Mì Quảng
Also known as:
en-simple - Simple English: Mì Quảng noodles
fr - French: Mì Quảng
jv - Javanese: Mì Quảng
th - Thai: หมี่กว๋าง
vi - Vietnamese: Mì Quảng
zh - Chinese: 廣南麵
Category: noodle (rice noodle)
Cuisine: Vietnamese
Associated cuisines: Vietnamese
Area: Quang Nam
Countries: Vietnam
Region: South Eastern Asia

The main ingredients of the dish are rice noodles, meat, and herbs, most commonly served with a small amount of broth, which is generally infused with turmeric. Peanut oil can also be added to make the dish more flavorful.

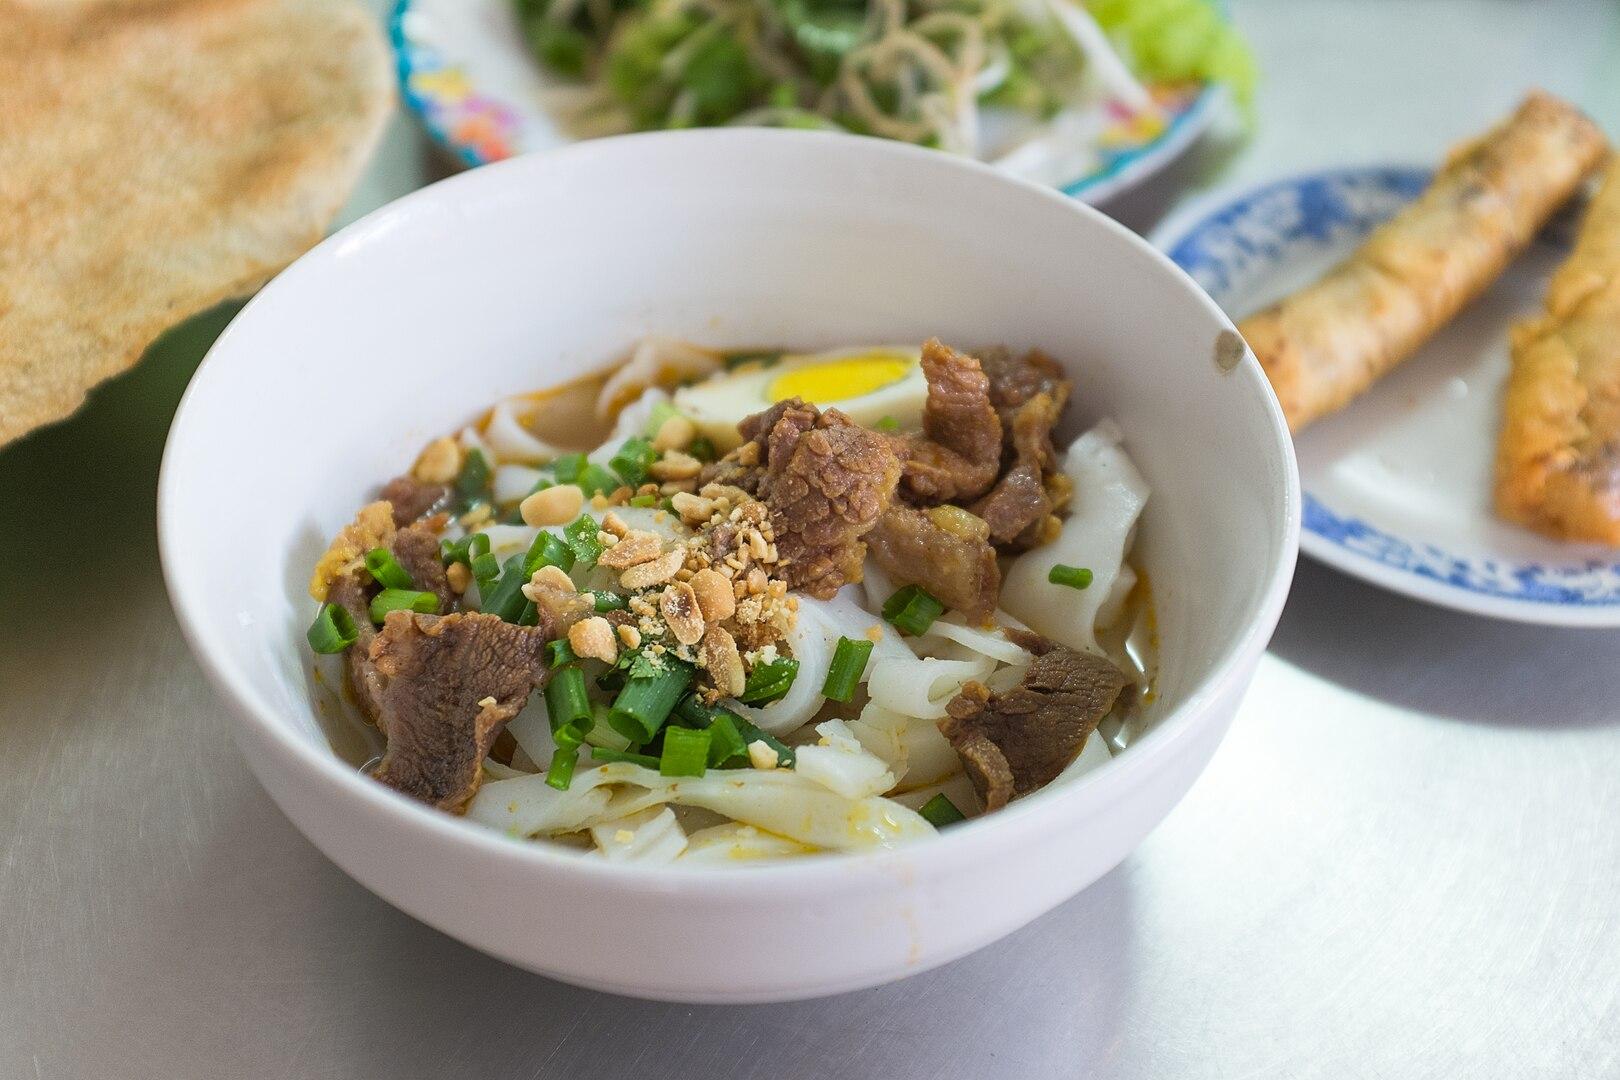
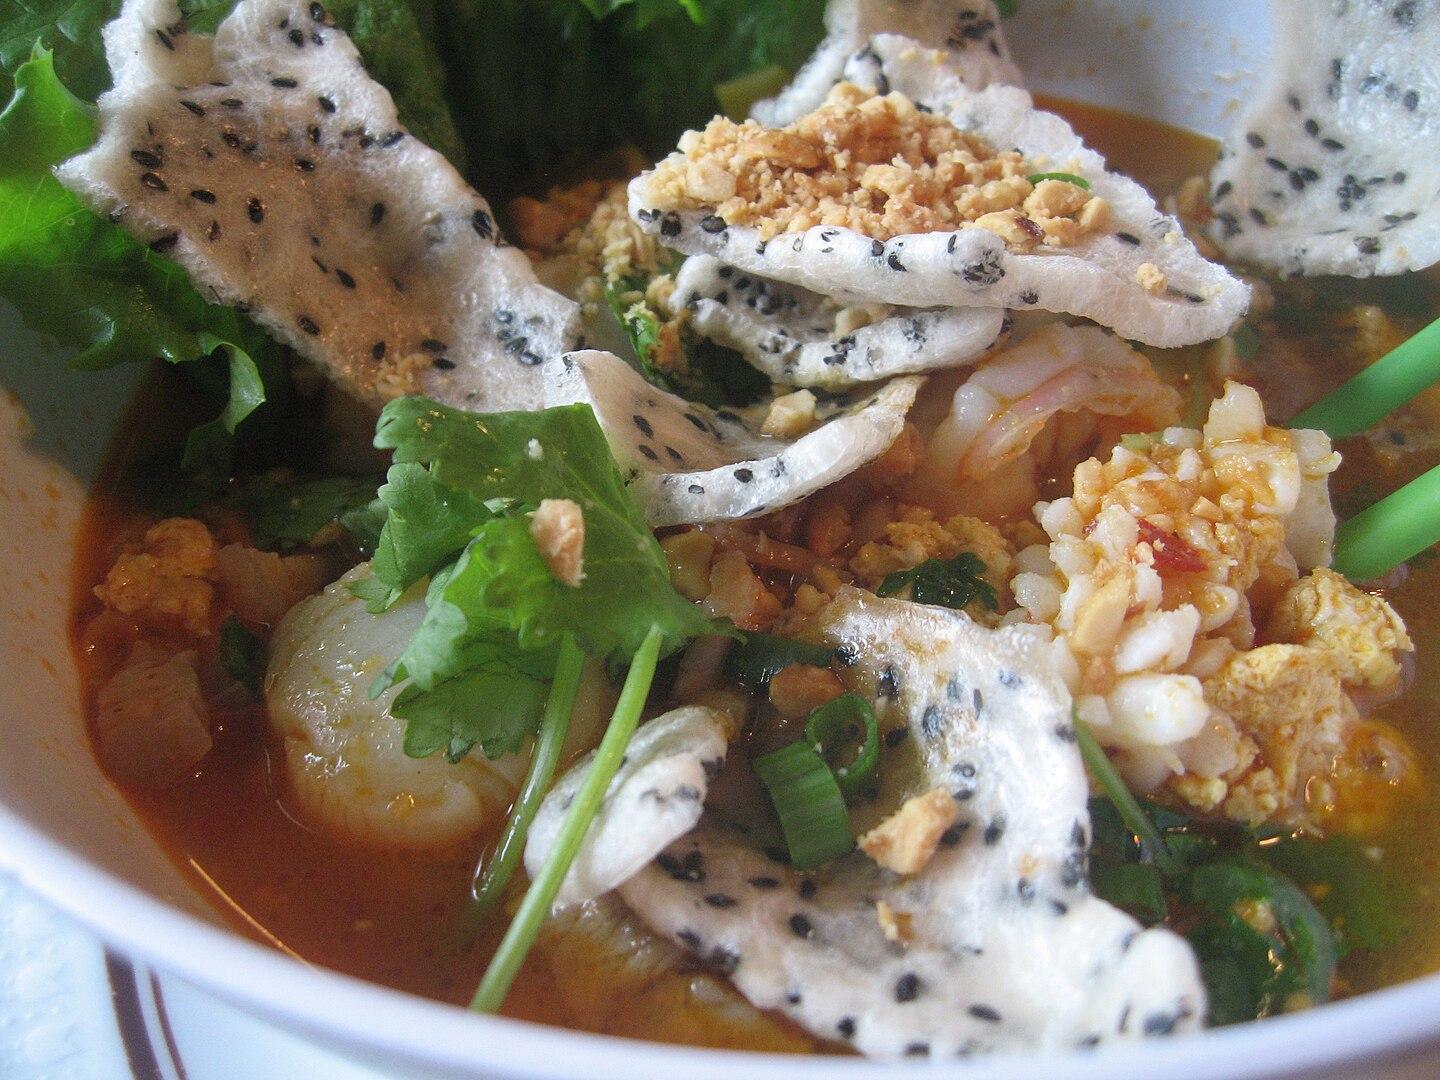
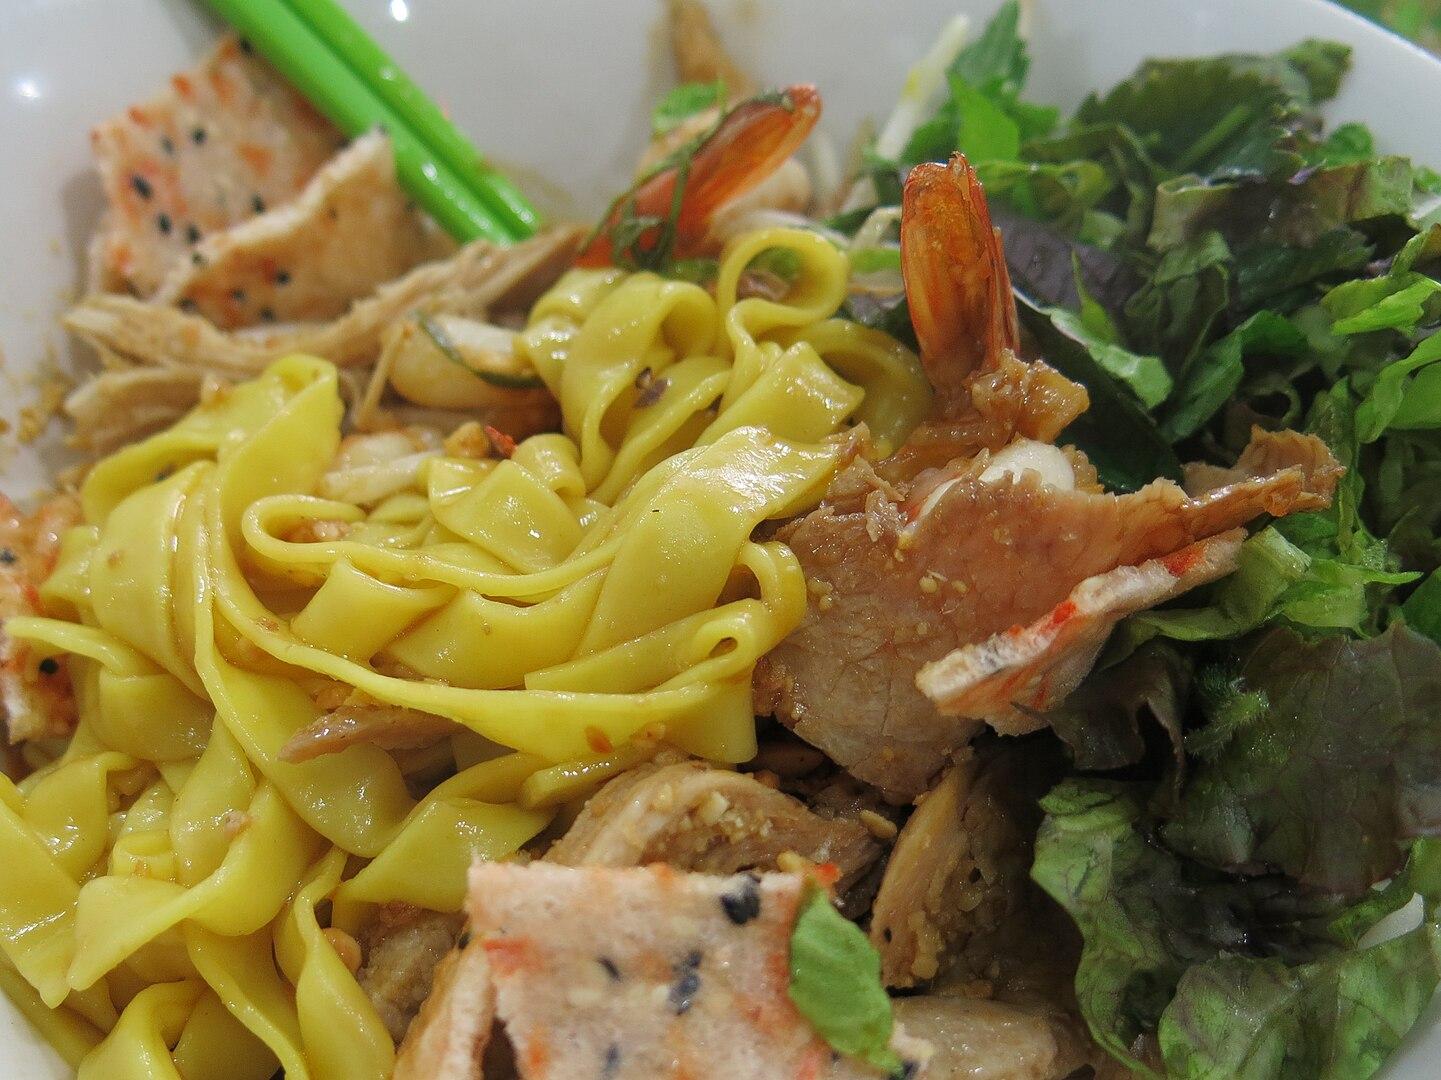
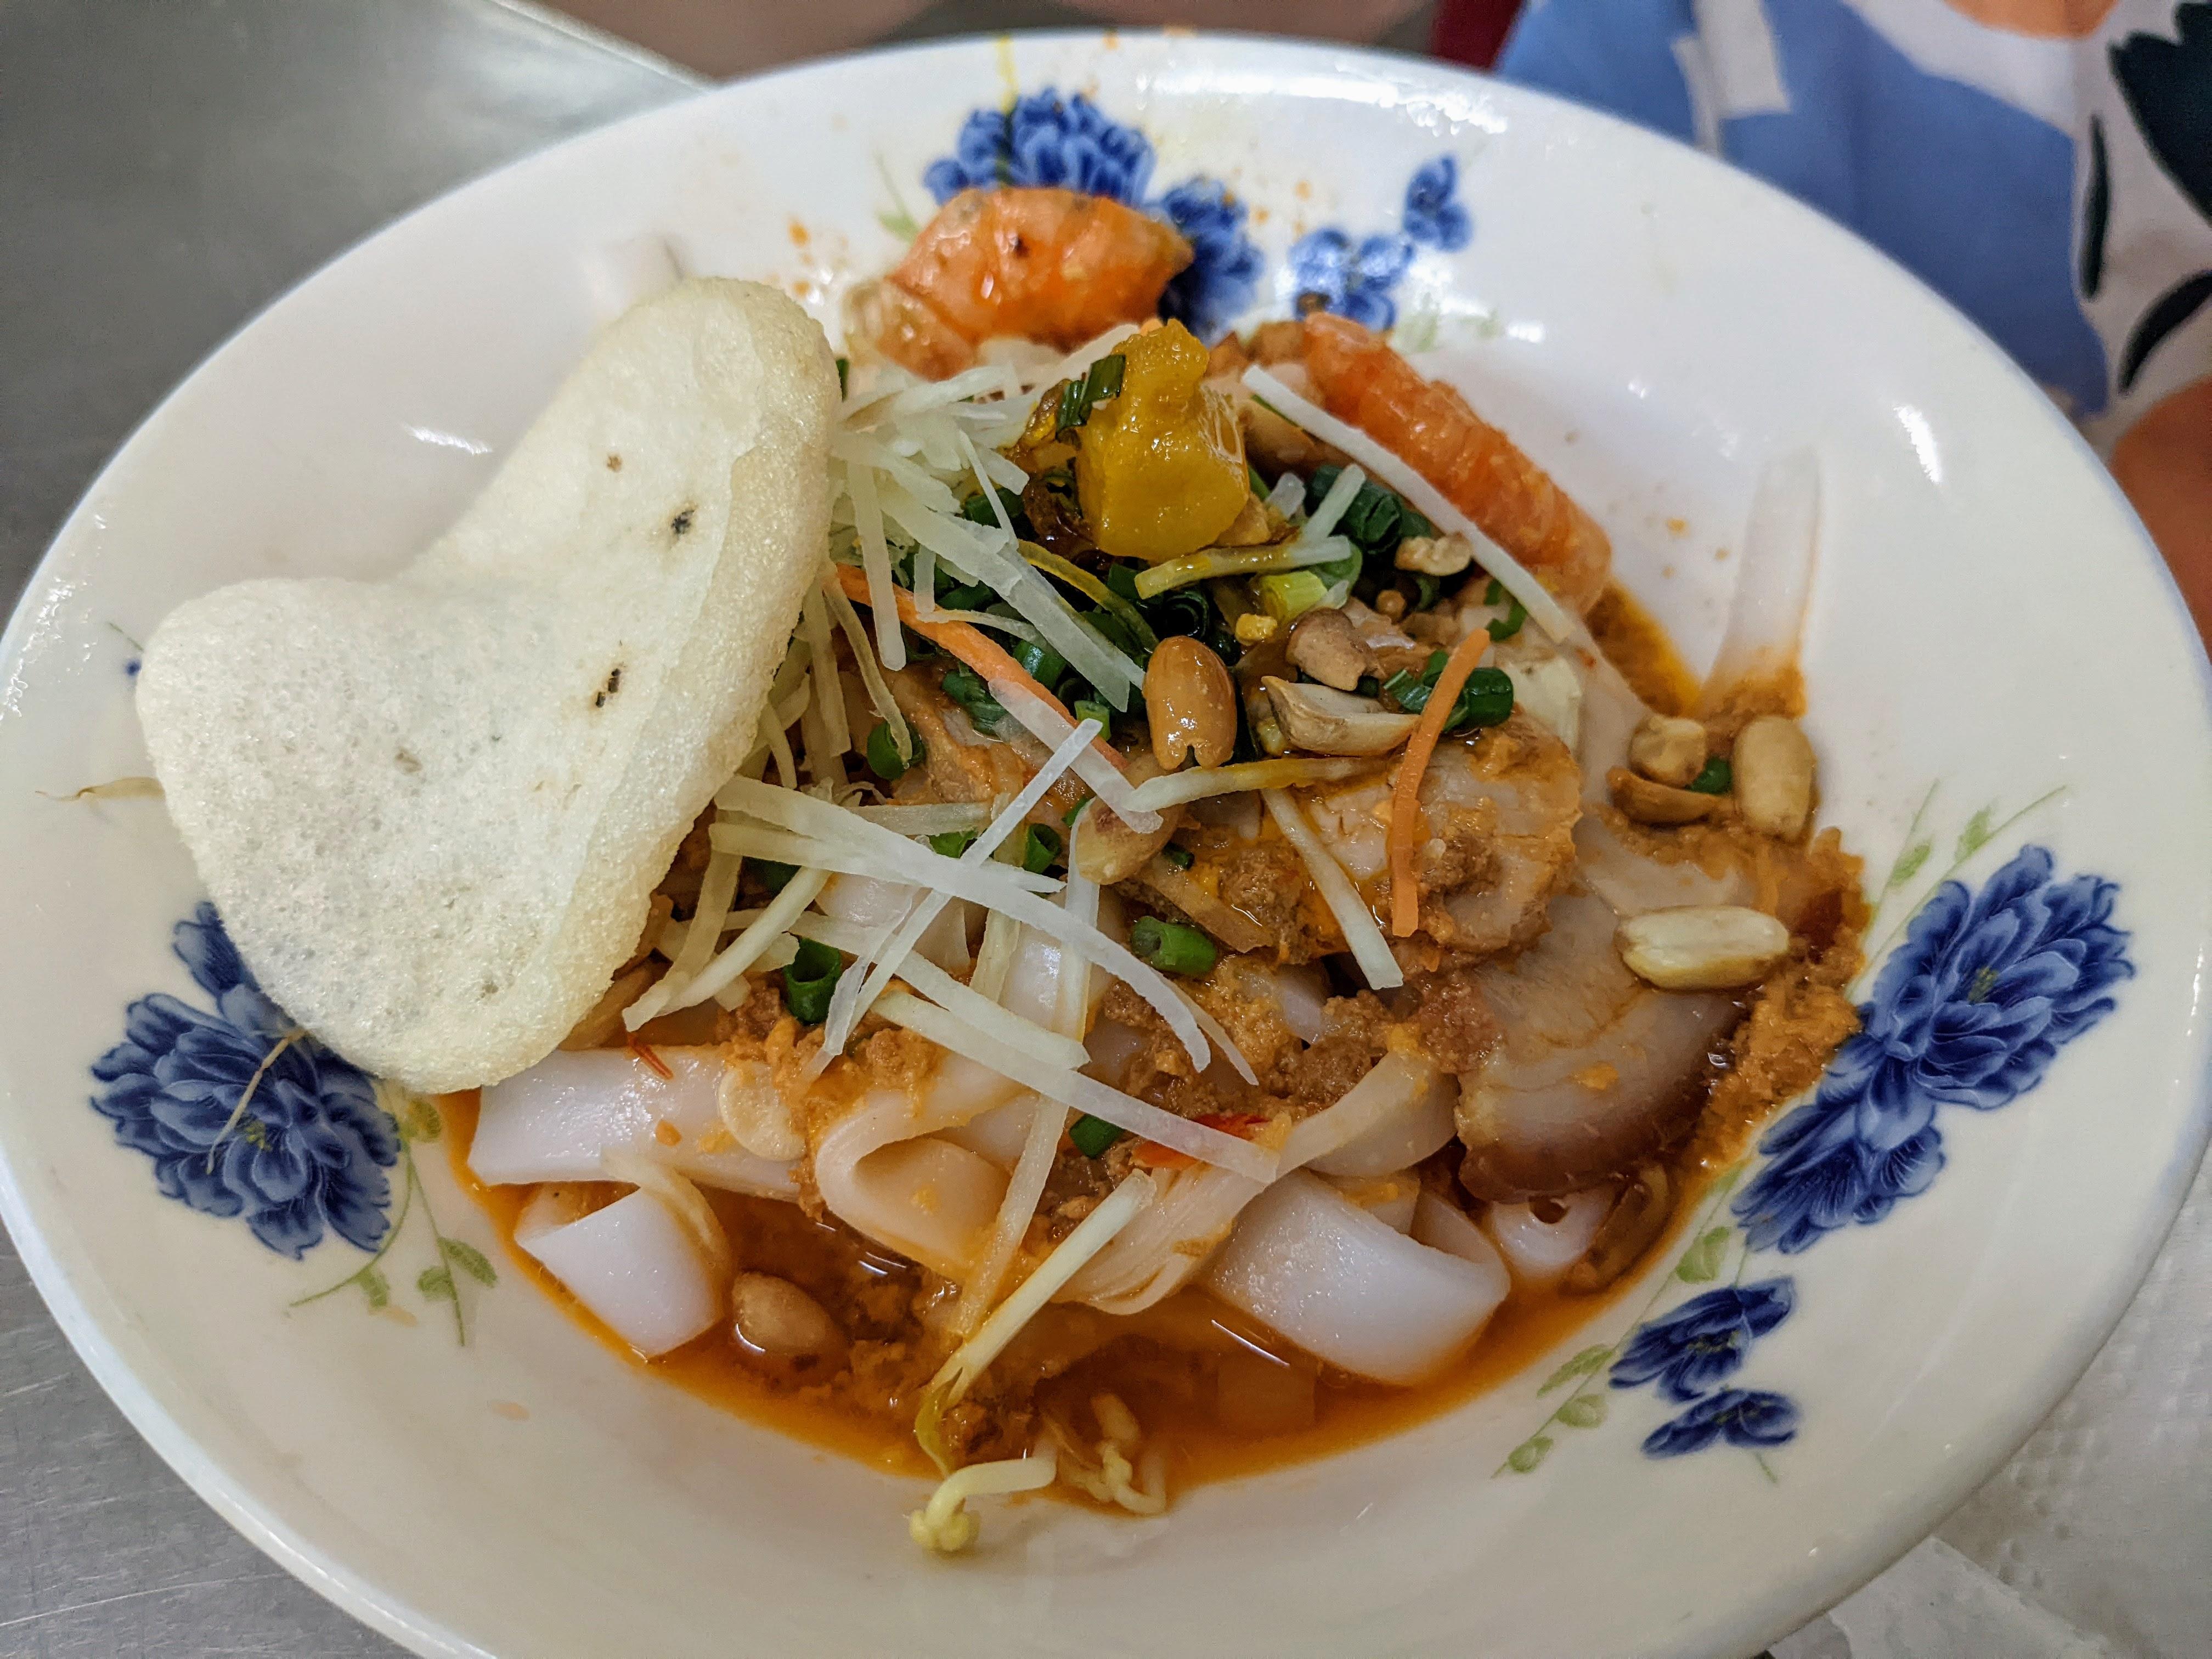
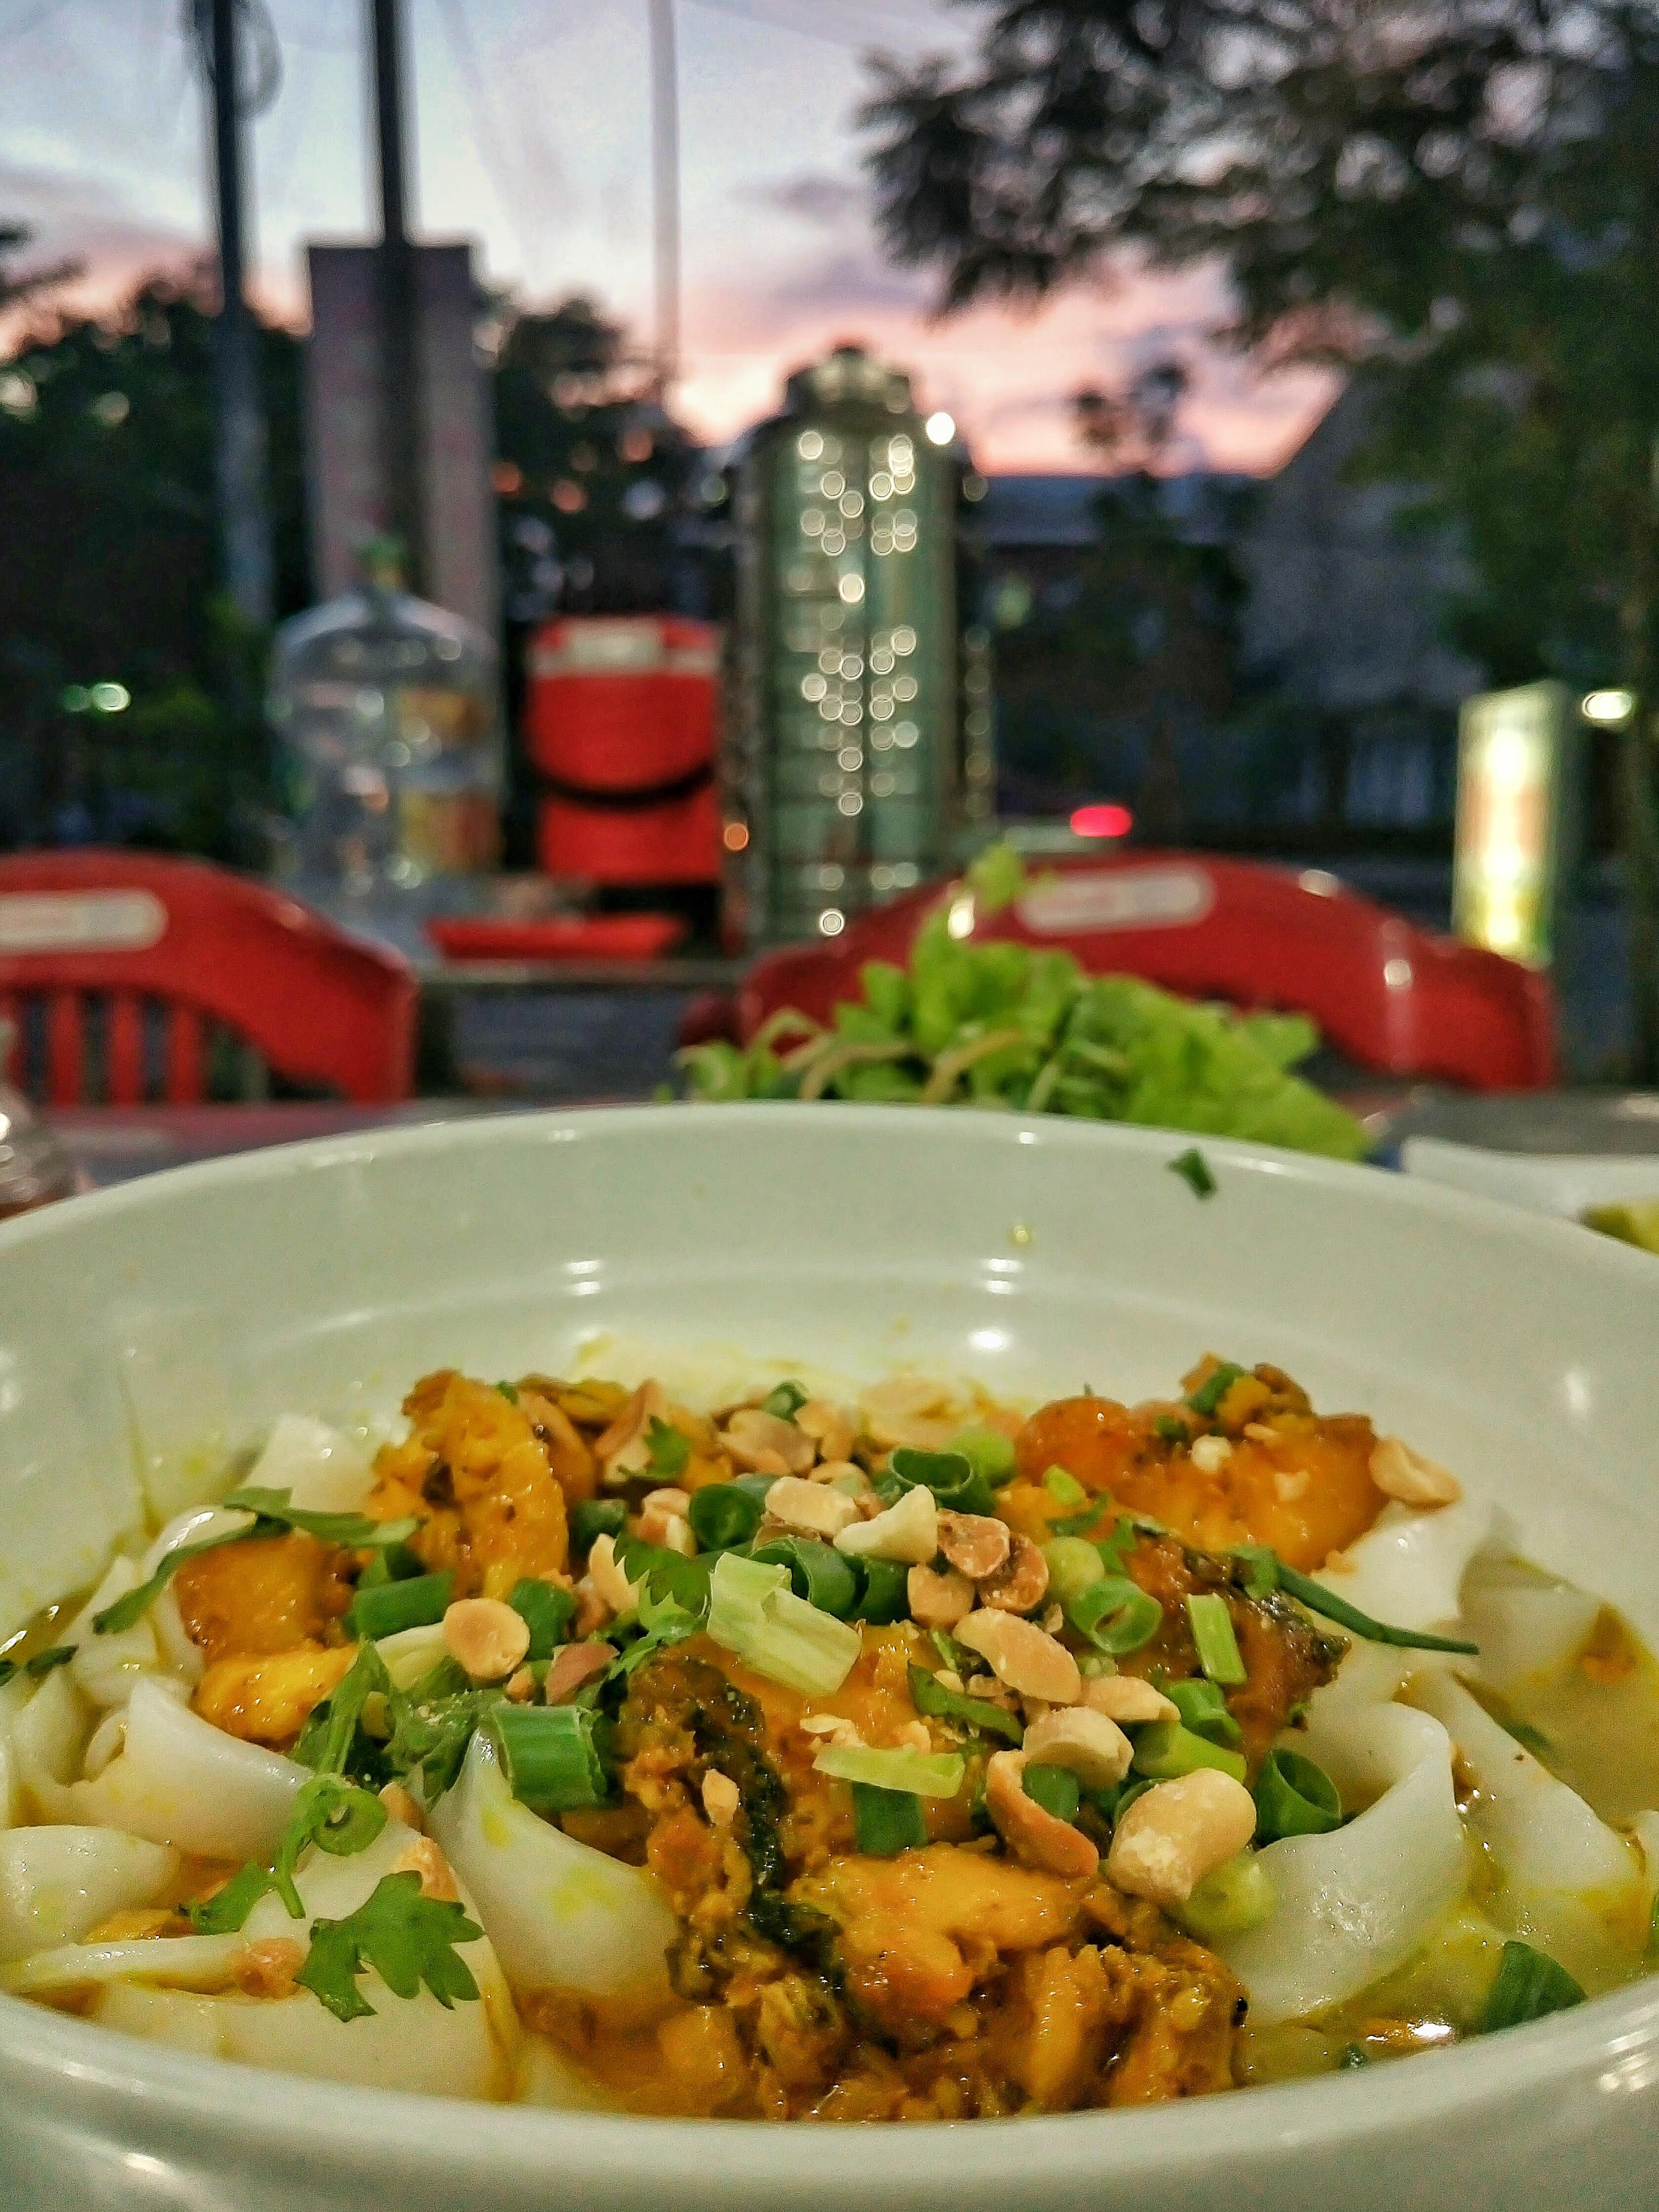